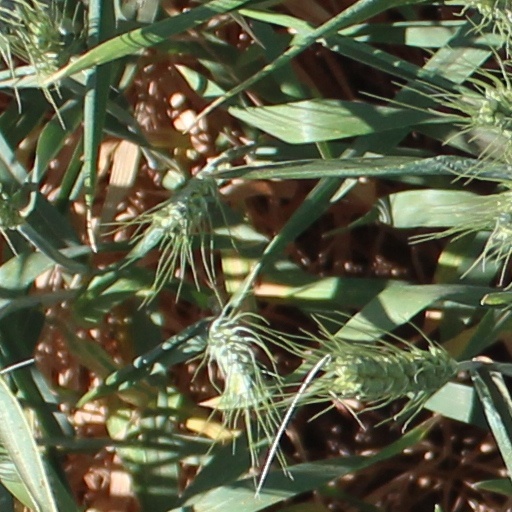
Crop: wheat